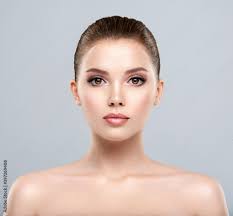
Gender: women